Turkey

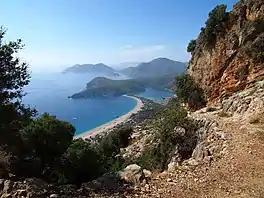
Lycian Way is a long hiking path in Southwestern Turkey.

Anatolia's historical records start with clay tablets from approximately around 2000 BC that were found in modern-day Kültepe. These tablets belonged to an Assyrian trade colony. The languages in Anatolia at that time included Hattian, Hurrian, Hittite, Luwian, and Palaic. Hattian was a language indigenous to Anatolia, with no known modern-day connections. Hurrian language was used in northern Syria. Hittite, Palaic, and Luwian languages were "the oldest written Indo-European languages", forming the Anatolian sub-group.